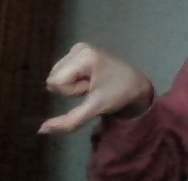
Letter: waw